Agent (film)

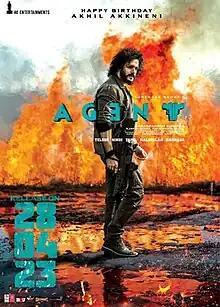
Official release poster

Agent is a 2023 Indian Telugu-language spy action thriller film directed by Surender Reddy, from a story by Vakkantham Vamsi, and produced by Anil Sunkara and Rambrahmam Sunkara under AK Entertainments. The film stars Mammootty and Akhil Akkineni, alongside Dino Morea, Sakshi Vaidya and Vikramjeet Virk. The film marks the debut of Vaidya and Morea in Telugu cinema.